Question: Please indicate a possible affordance area of the hold_frisbee that can be used for holding
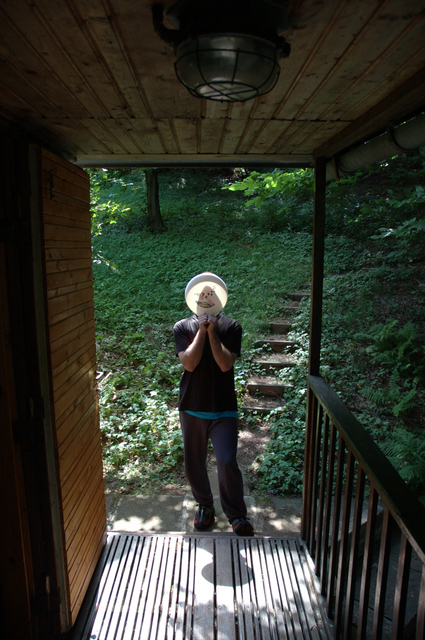
Answer: [179.971, 268.183, 228.185, 320.326]